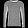
Label: Pullover